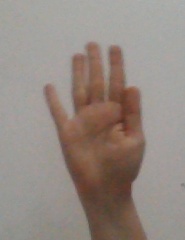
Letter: sheen